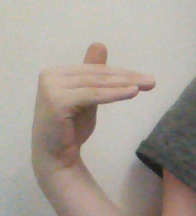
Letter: khaa